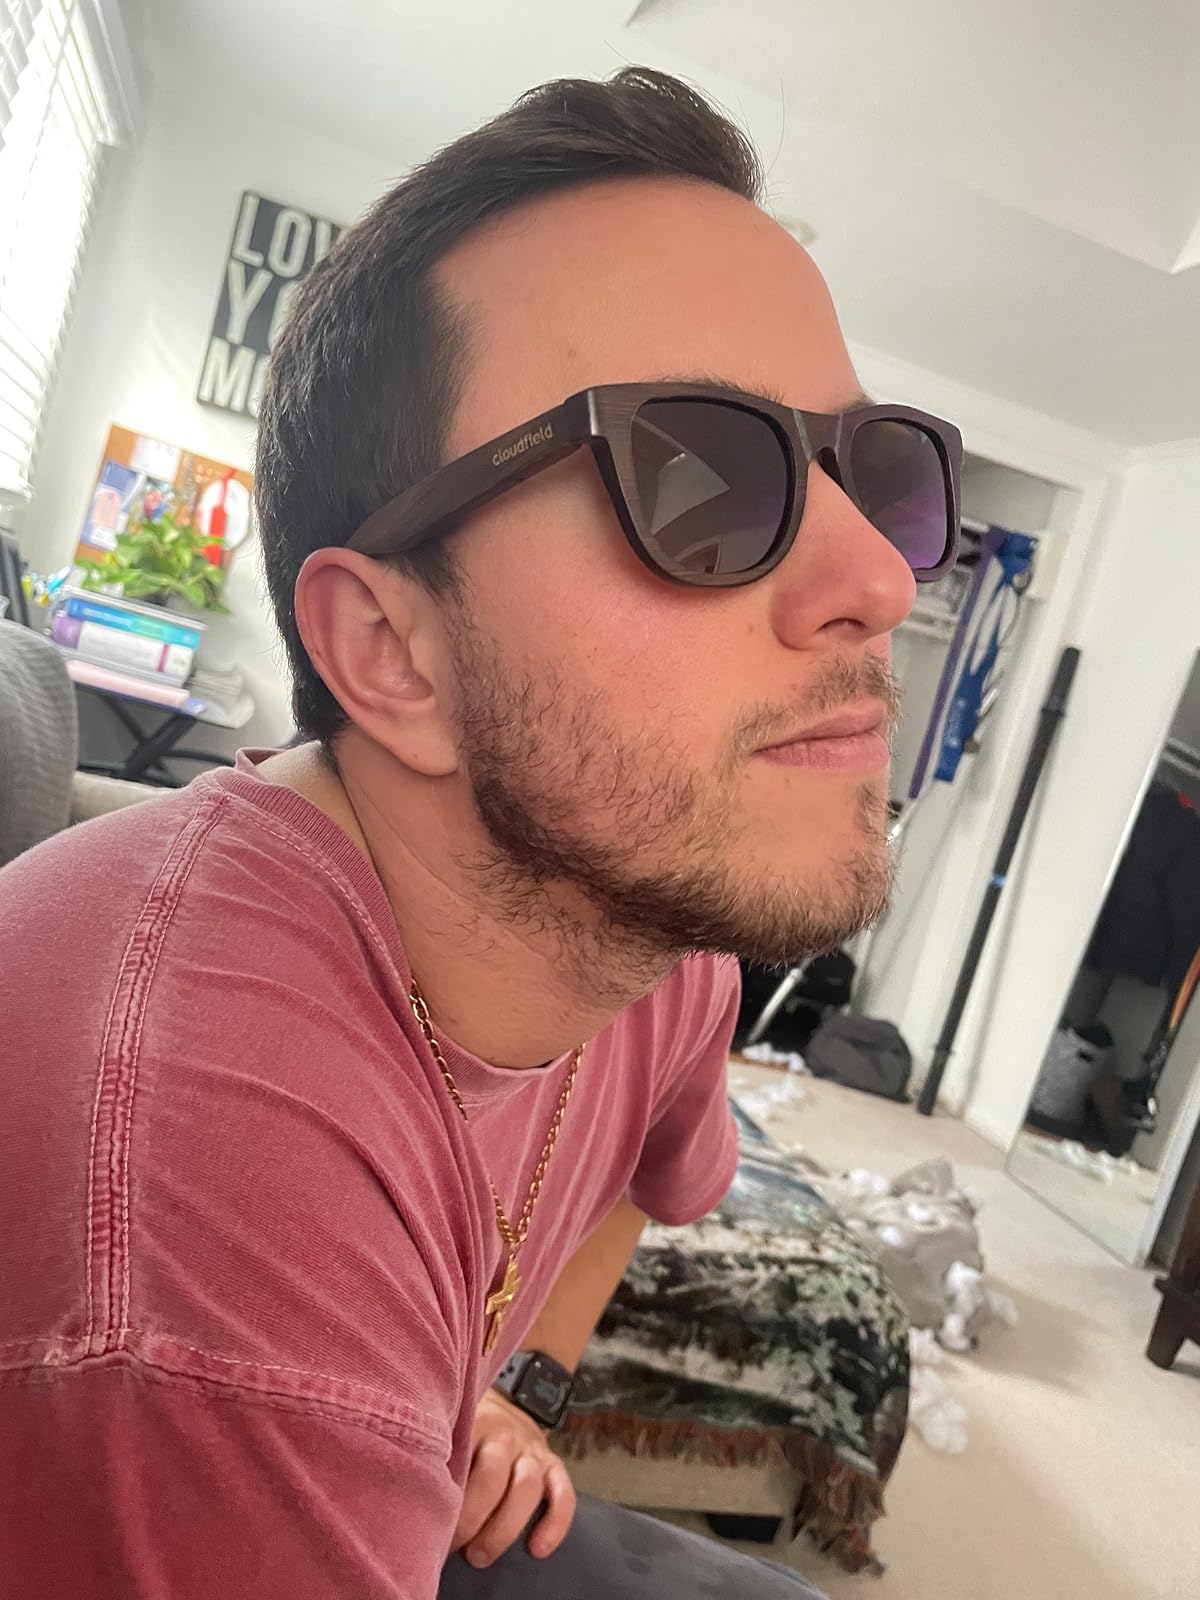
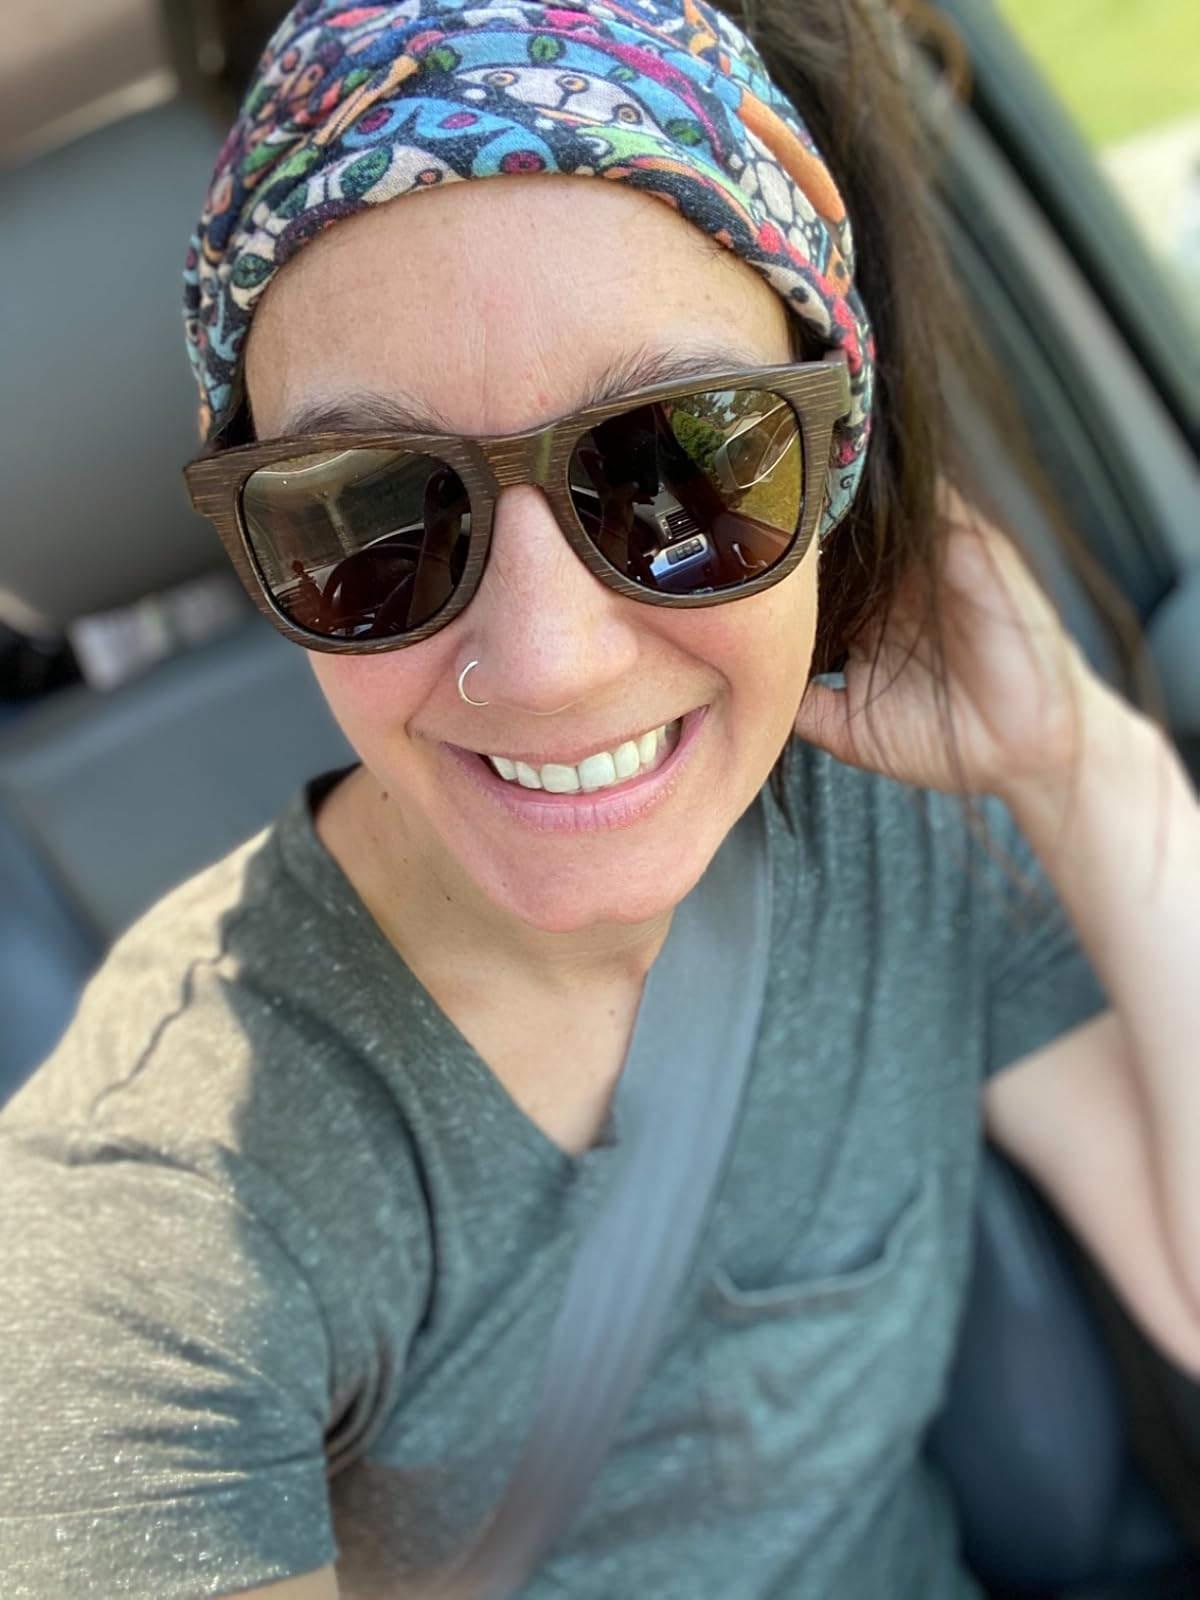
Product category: accessories_sunglasses
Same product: yes